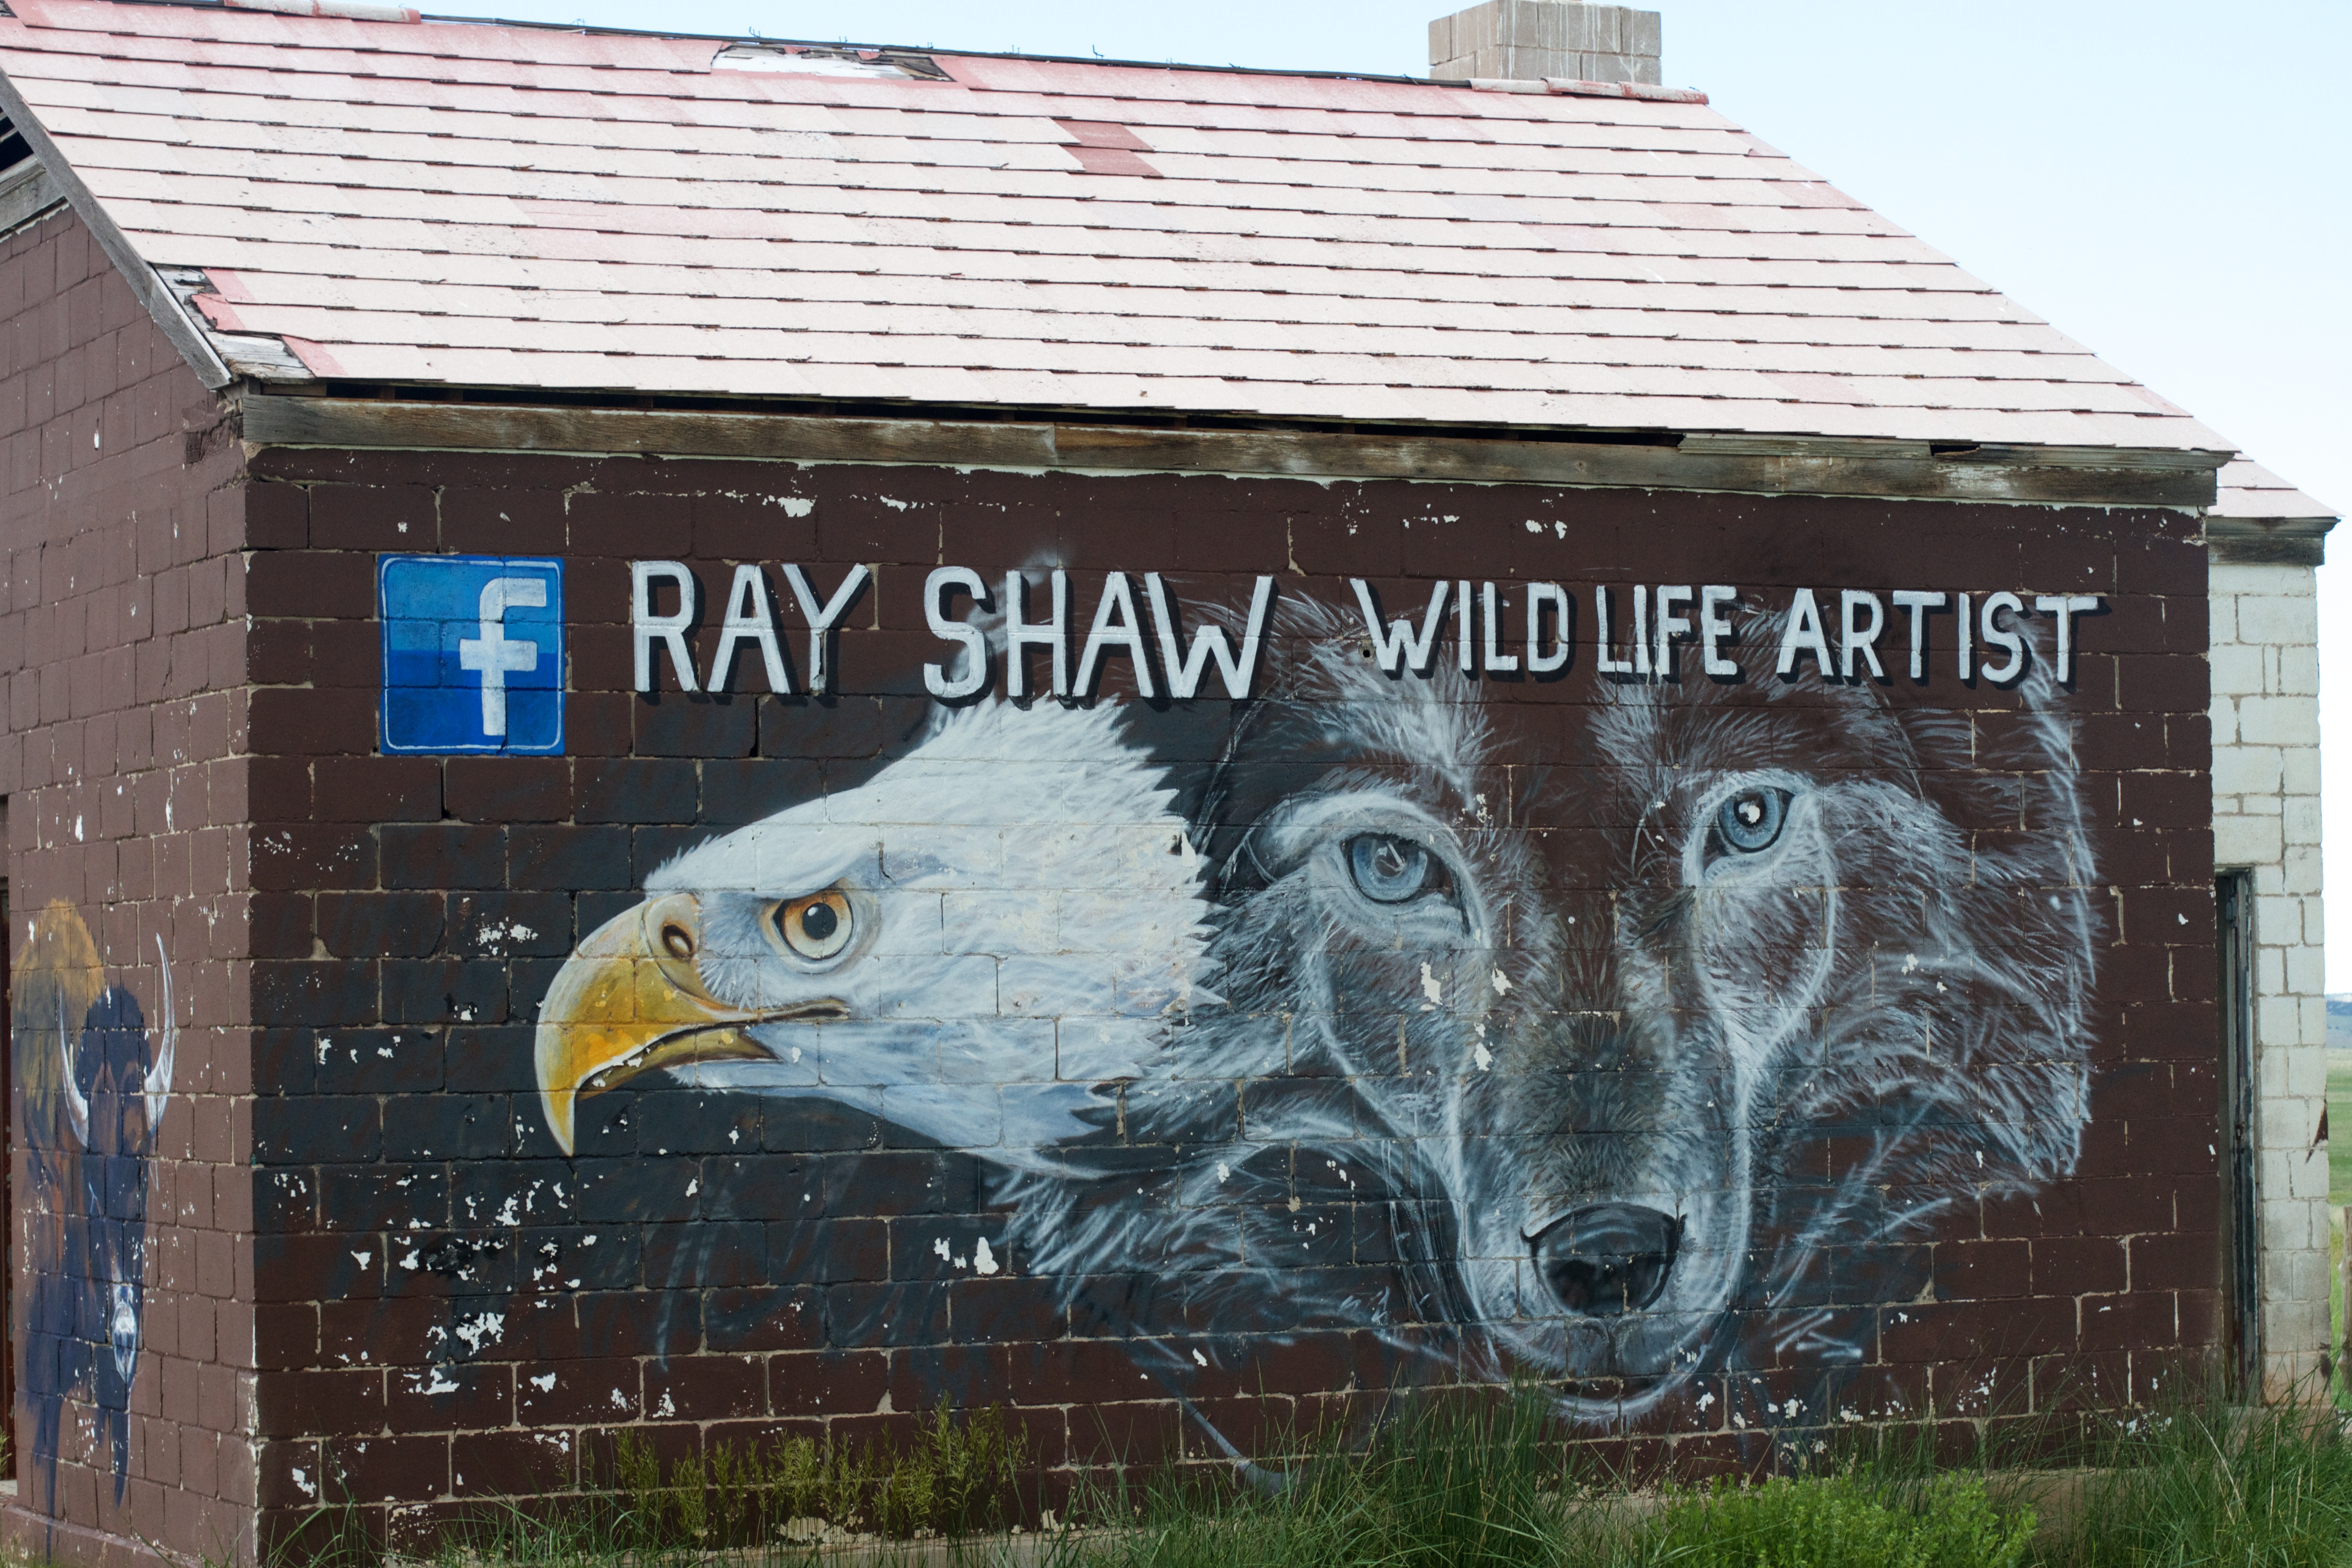
street art, art, mural, urban area